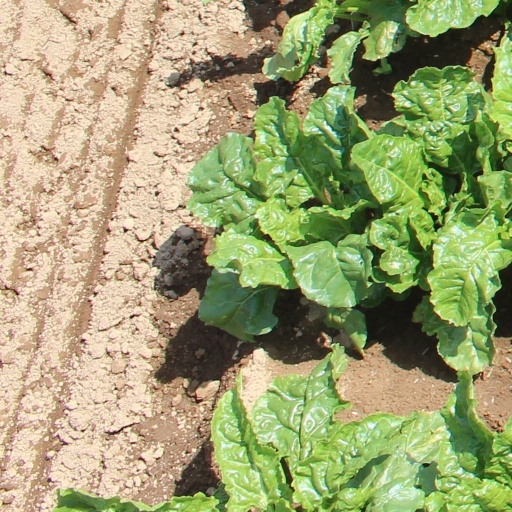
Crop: sugar beet